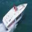
Label: ship